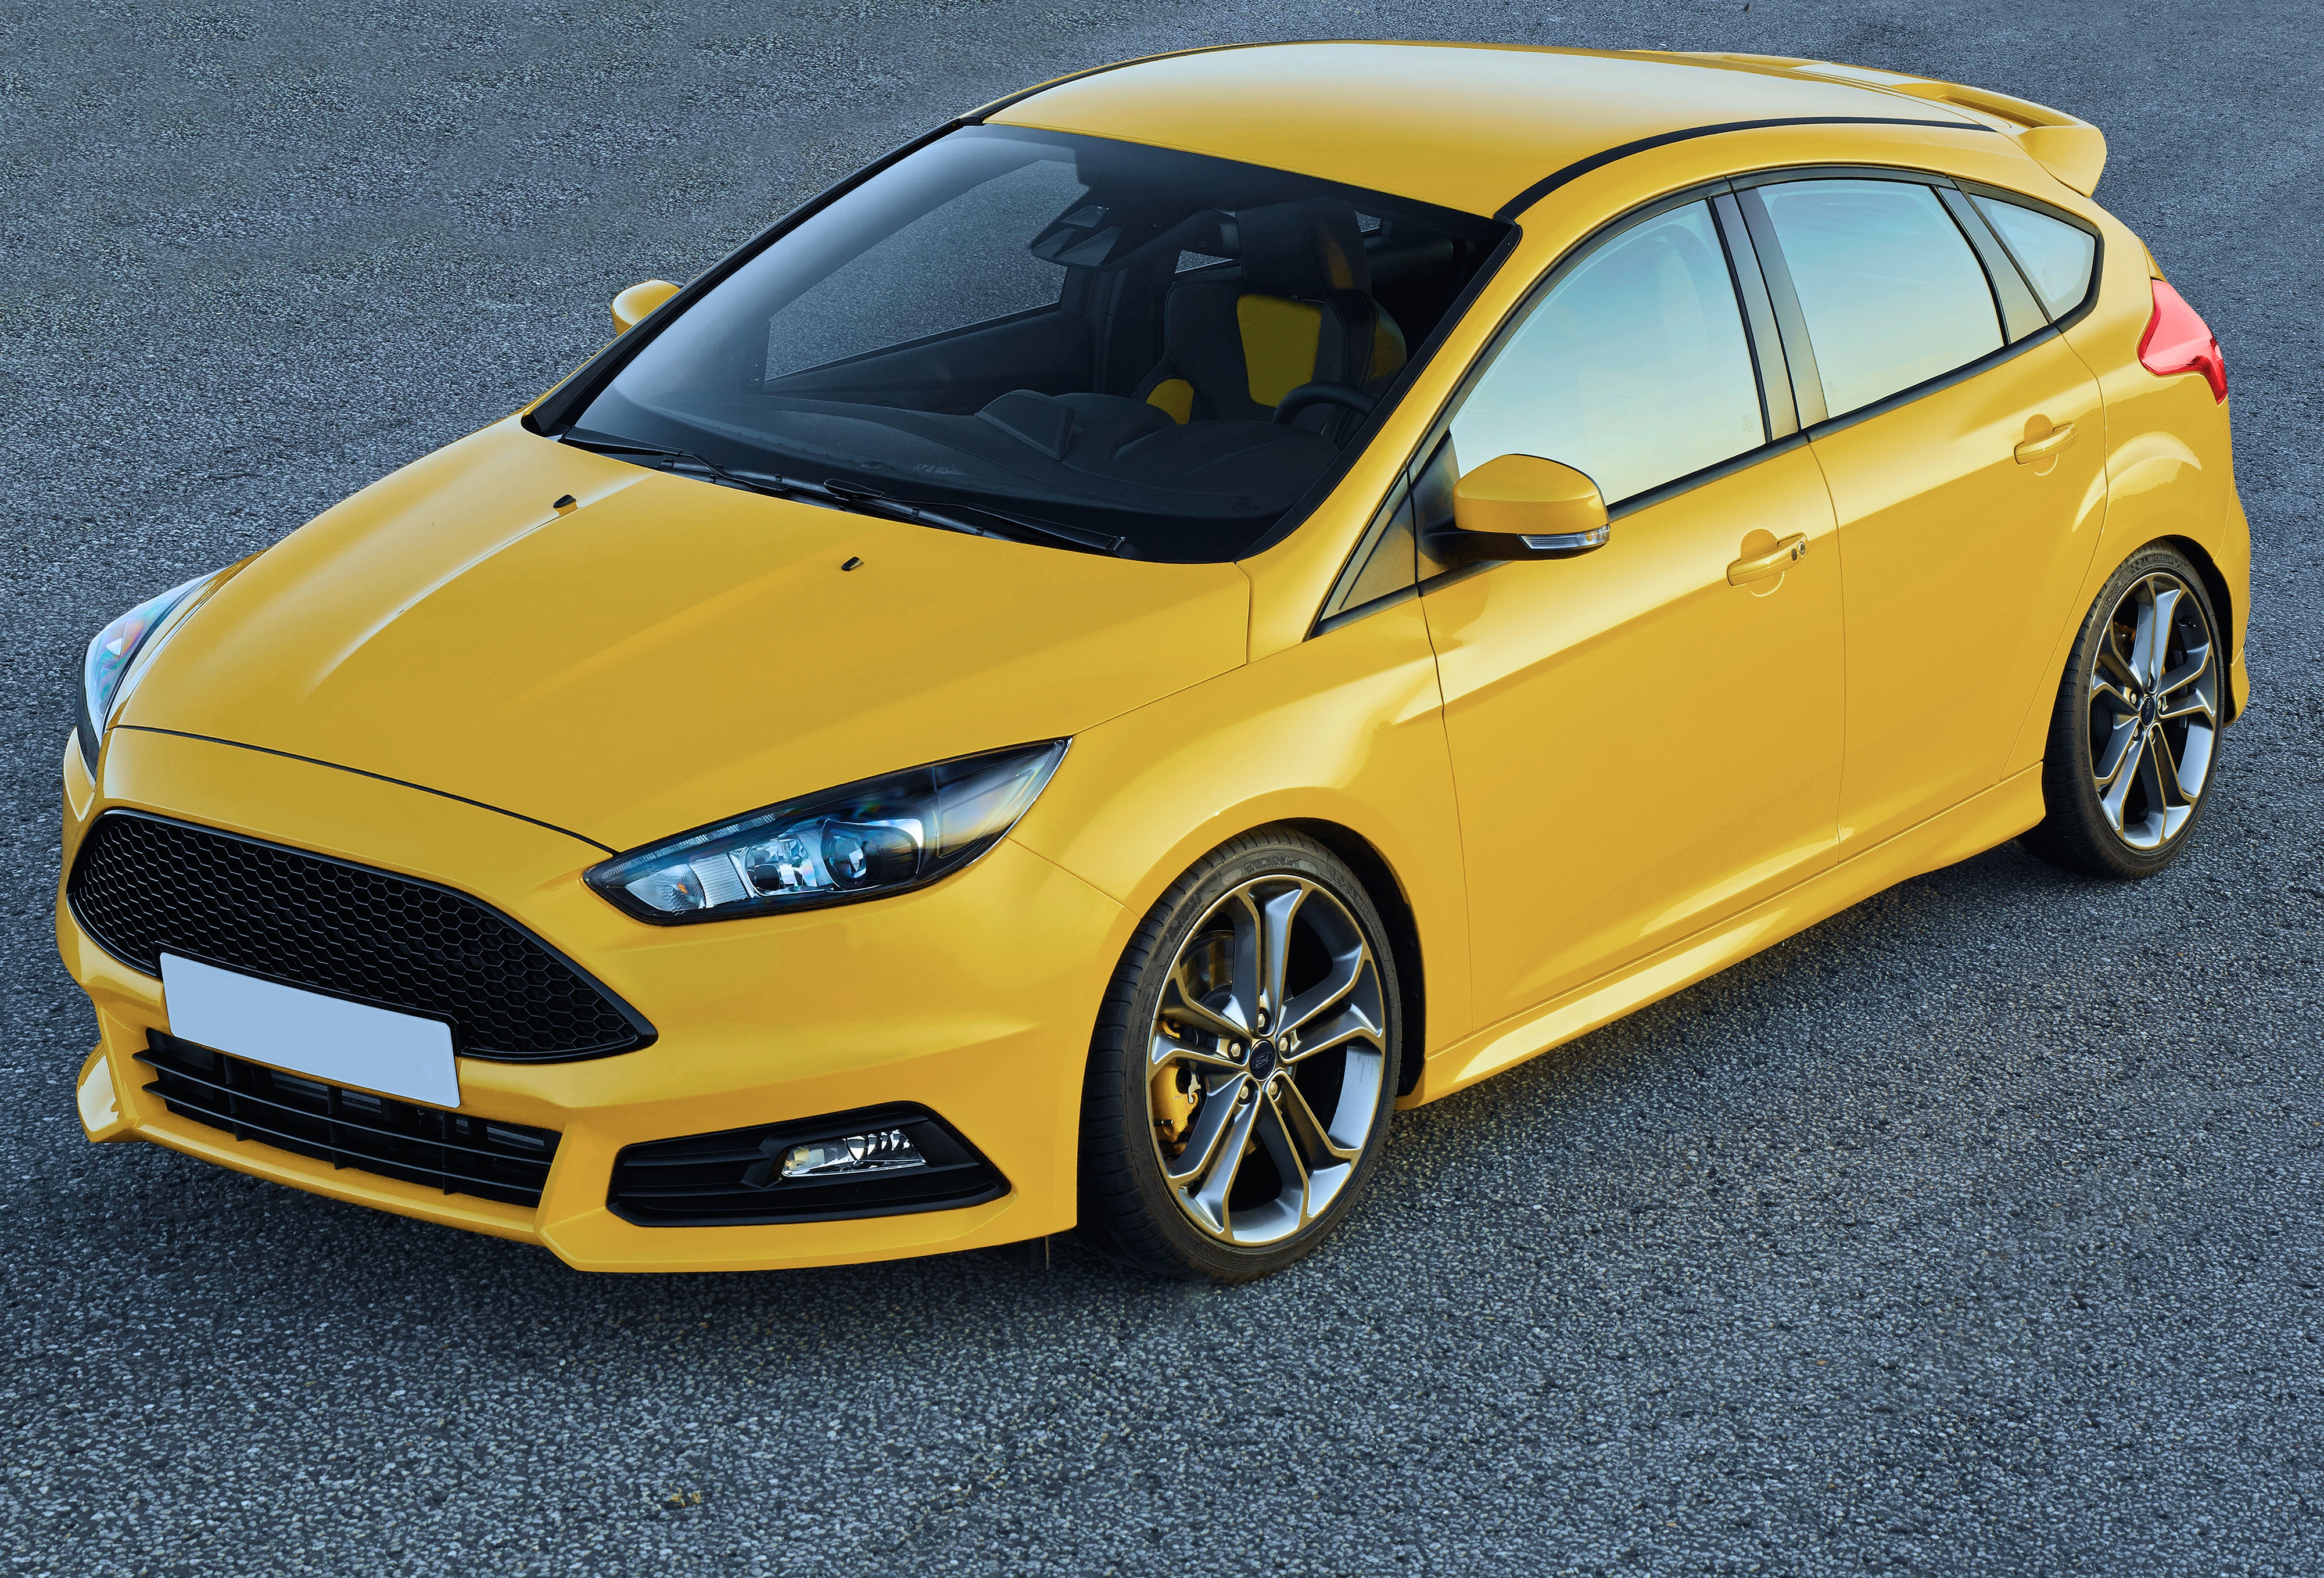
car, wheel, vehicle, auto, machine, bumper, hatchback, race car, ford, sedan, coupe, land vehicle, corse, ford focus, automobile make, automotive exterior, automotive design, full size car, world rally car